2023 South Carolina Gamecocks football team

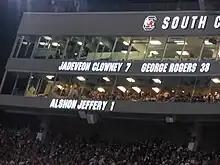
Alshon Jeffery’s name and number being lit up for the first time in Williams–Brice Stadium, following his jersey retirement

During halftime of the home game against Mississippi State on September 23, 2023, the university retired Alshon Jeffery's jersey, only the sixth retired jersey in program history, and second in two years, following Jadeveon Clowney in 2022.